Shaoyang County Massacre

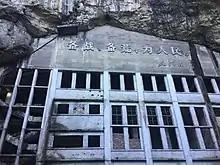
An armory built in Shaoyang during the Cultural Revolution (1966).

In May 1966, Mao Zedong launched the Cultural Revolution in mainland China. In 1967, peasants in Dao County of Hunan Province coined the phrase "Black Killing Team (黑杀队)", which consisted of 21 types of people such as the members of the Five Black Categories as well as their relatives. The team was said to have the intention of retaliating against the peasants and local officials. As a result, from August to October 1967, the Daoxian Massacre broke out, targeting members of the Black Killing team. A total of 7,696 people were killed and another 1,397 were forced to commit suicide.